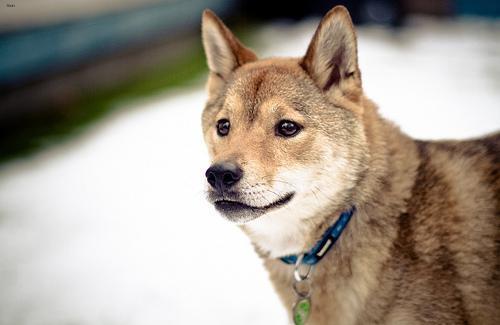
shiba inu